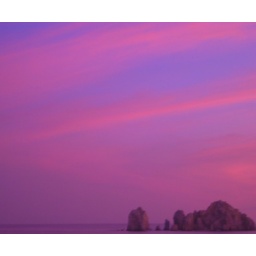
Taken from the balcony of our 4th floor Riu Palace room in Cabo San Lucas.